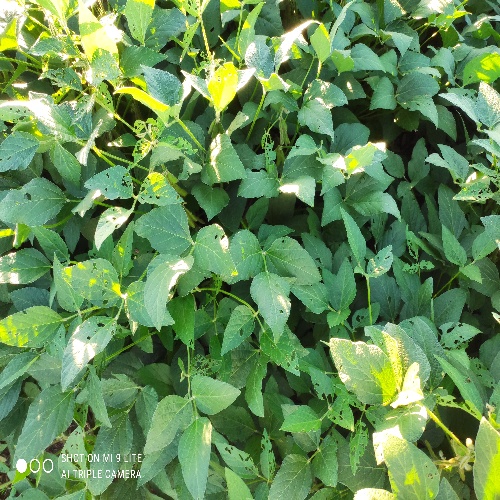
Label: Caterpillar